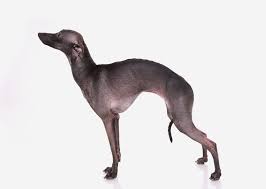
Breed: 238-n000099-Italian_greyhound